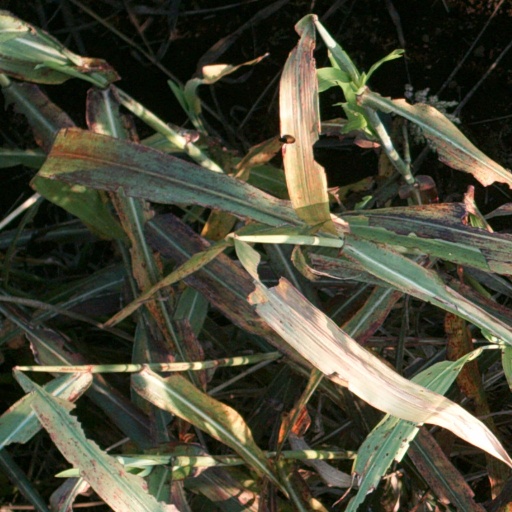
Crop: sorghum